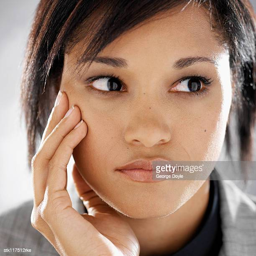
close - up of a young businesswoman 's face